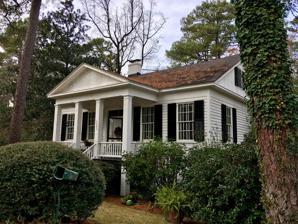
Building: Dovilliers-Manning-Magoffin House
Country: United States of America
Year built: 1856
Historic house in South Carolina, United States United States historic place Dovilliers-Manning-Magoffin House U.S. National Register of Historic Places Show map of South Carolina Show map of the United States Location 4203 St. Clair Dr., Columbia, South Carolina Coordinates 34°0′34″N 80°58′39″W / 34.00944°N 80.97750°W / 34.00944; -80.97750 Area 0.8 acres (0.32 ha) Built 1856 ( 1856 ) Architectural style Greek Revival, Columbia Cottage MPS Columbia MRA NRHP reference No. 79003358 Added to NRHP March 2, 1979 Dovilliers-Manning-Magoffin House , also known as the McKay House, is a historic home located at Columbia, South Carolina . It was built in 1856, and is a 1 + 1 ⁄ 2 -story clapboard Greek Revival style cottage. It sits on a raised basement. The front facade features a one-story portico supported by four piers. It was the home of Eugene Dovilliers , an artist; the Manning family; and Dr. Ralph Deman Magoffin, a noted classical archaeologist. The house was moved to its present site in 1964. It was added to the National Register of Historic Places in 1979. References